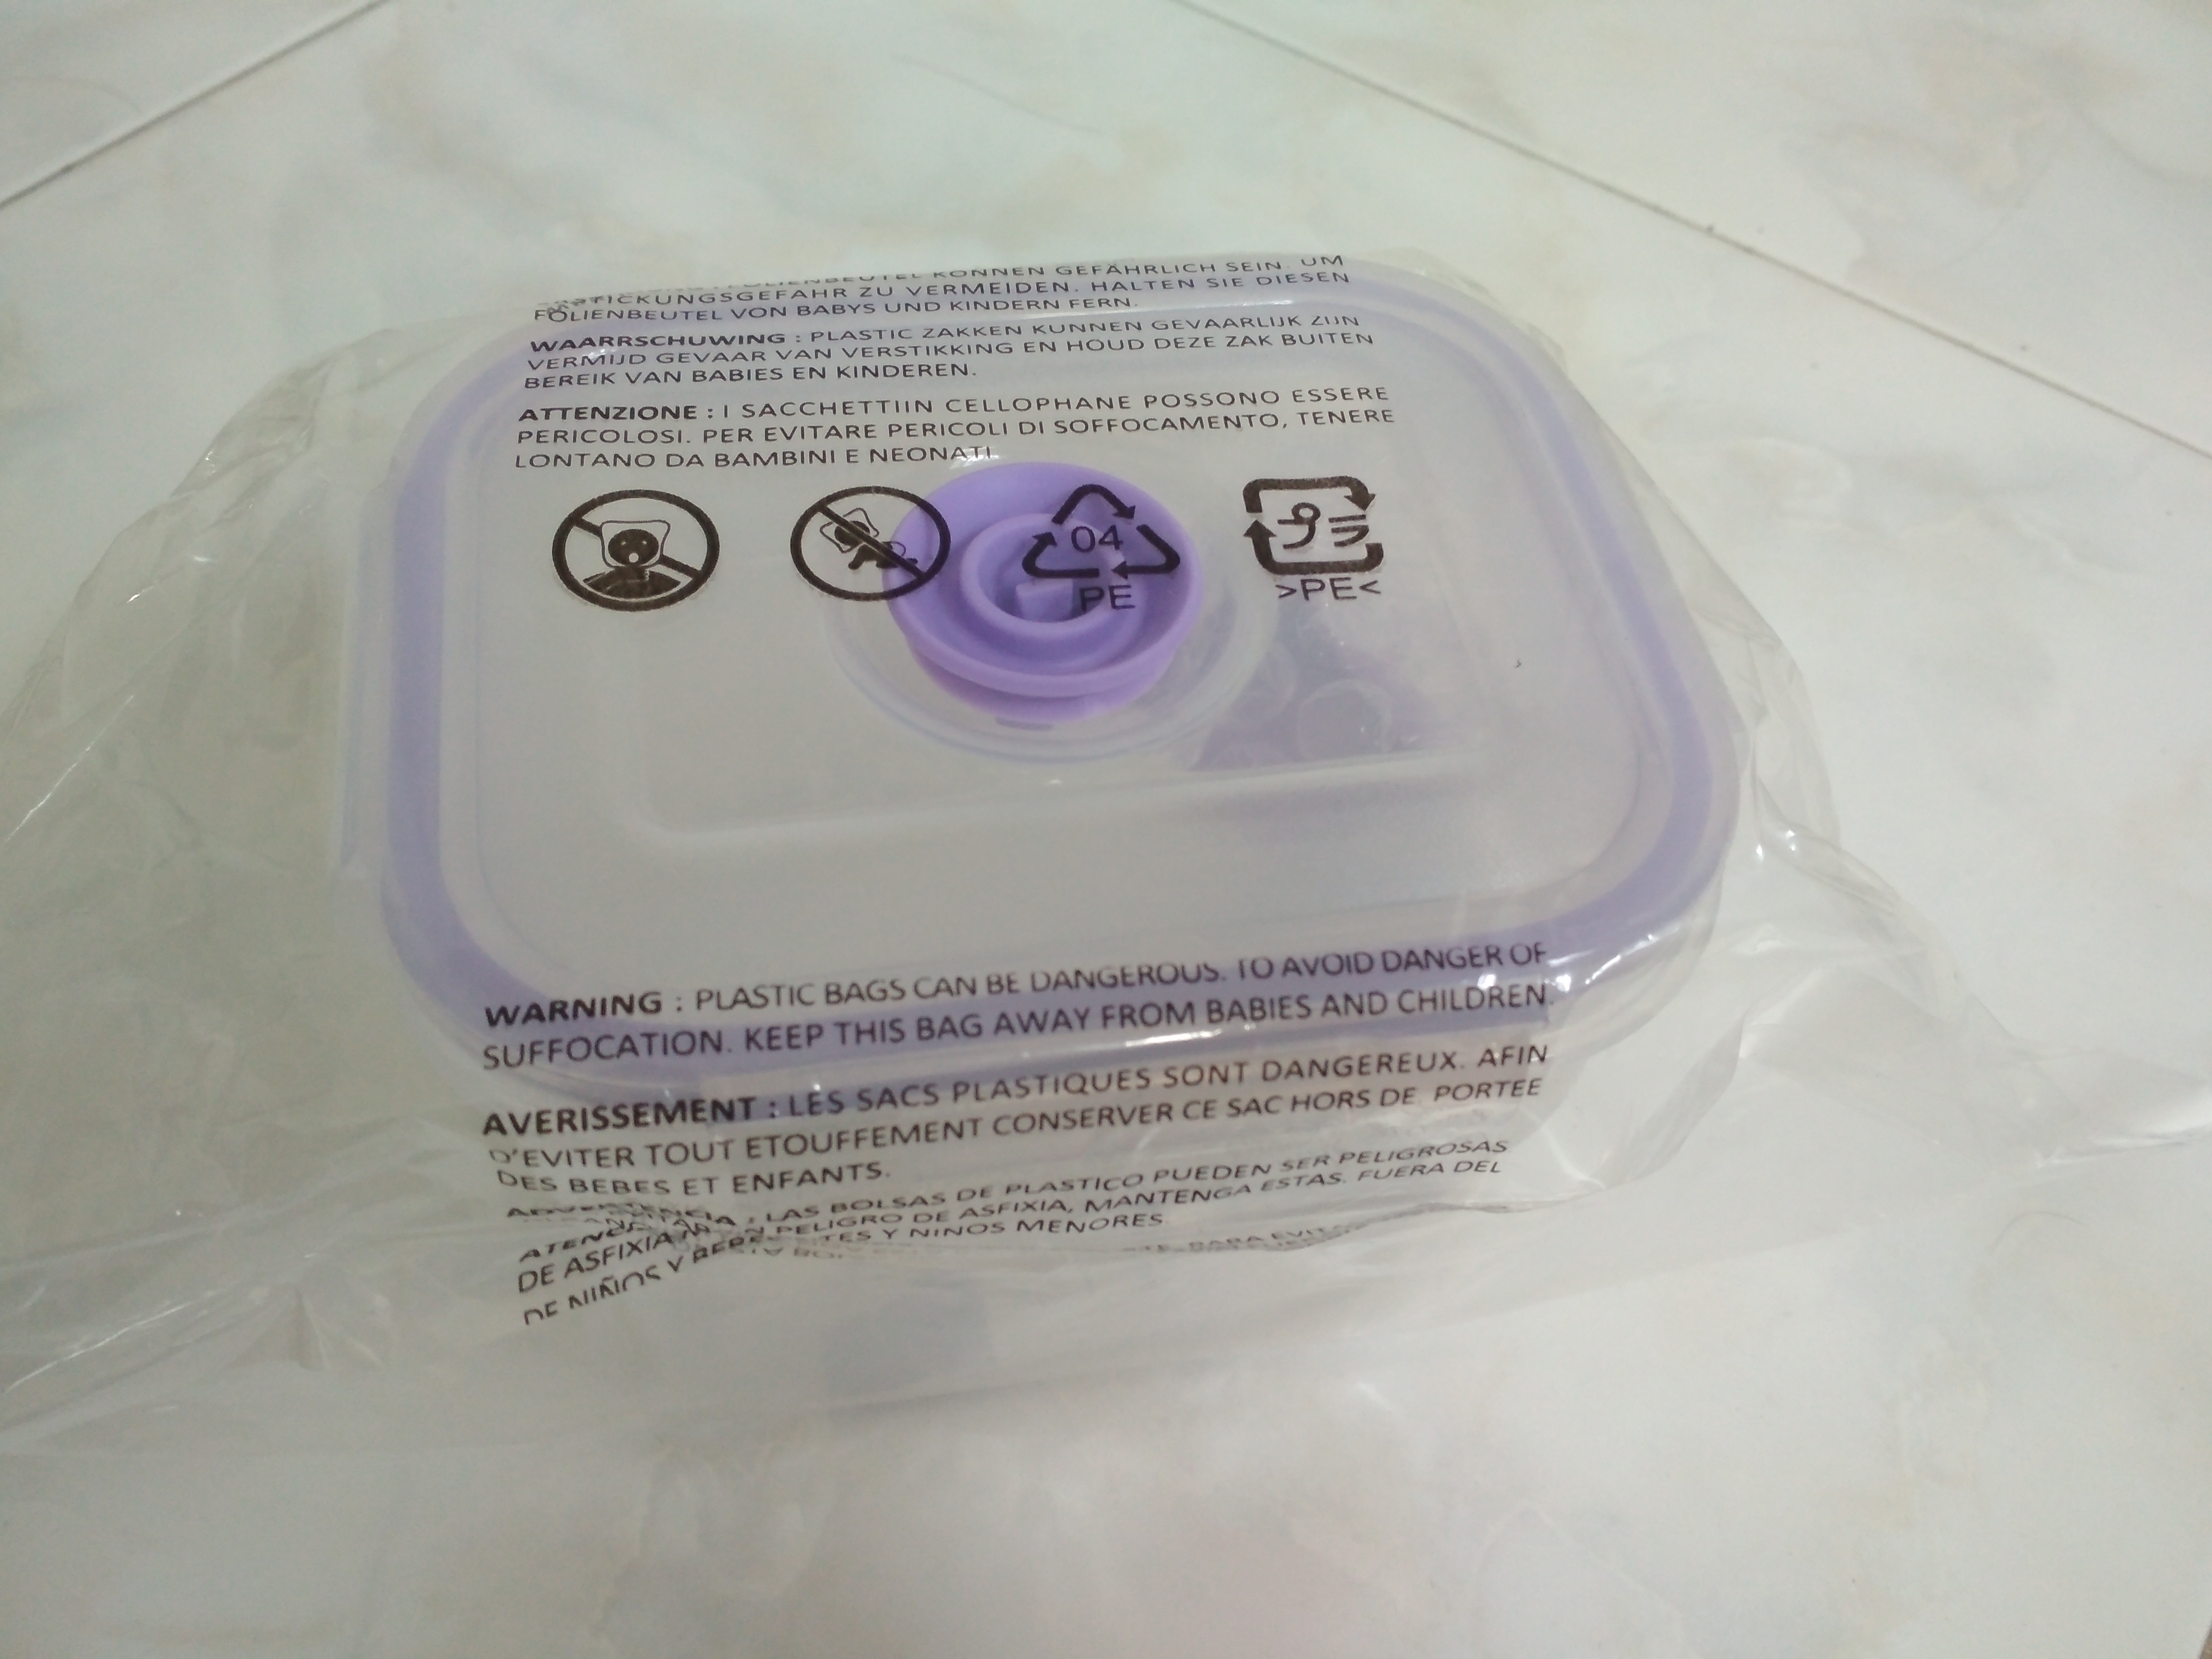
testing, magenta, electric blue, font, electronics accessory, box, transparency, packaging and labeling, rectangle, label, plastic, circle, metal